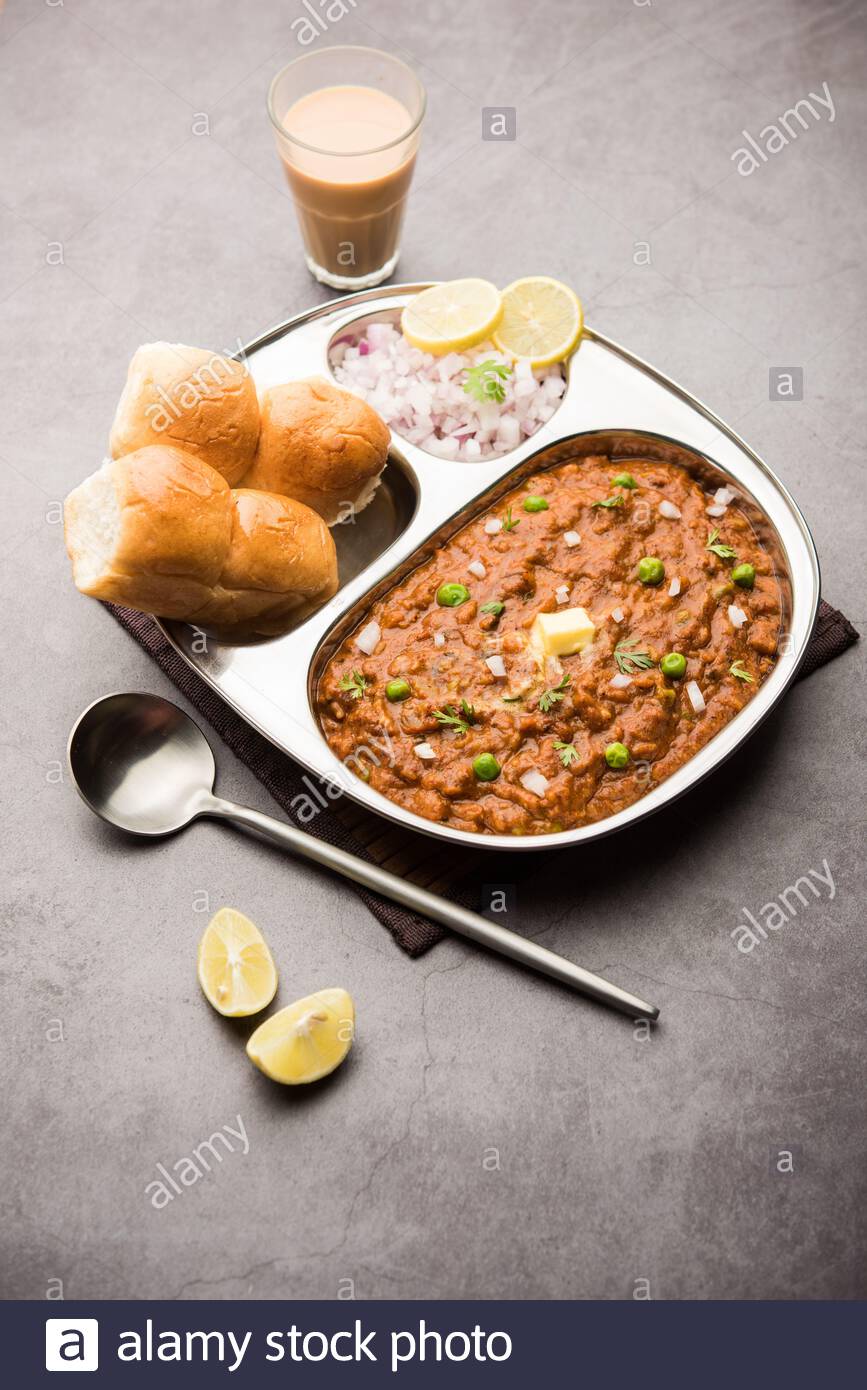
Dish: pav_bhaji